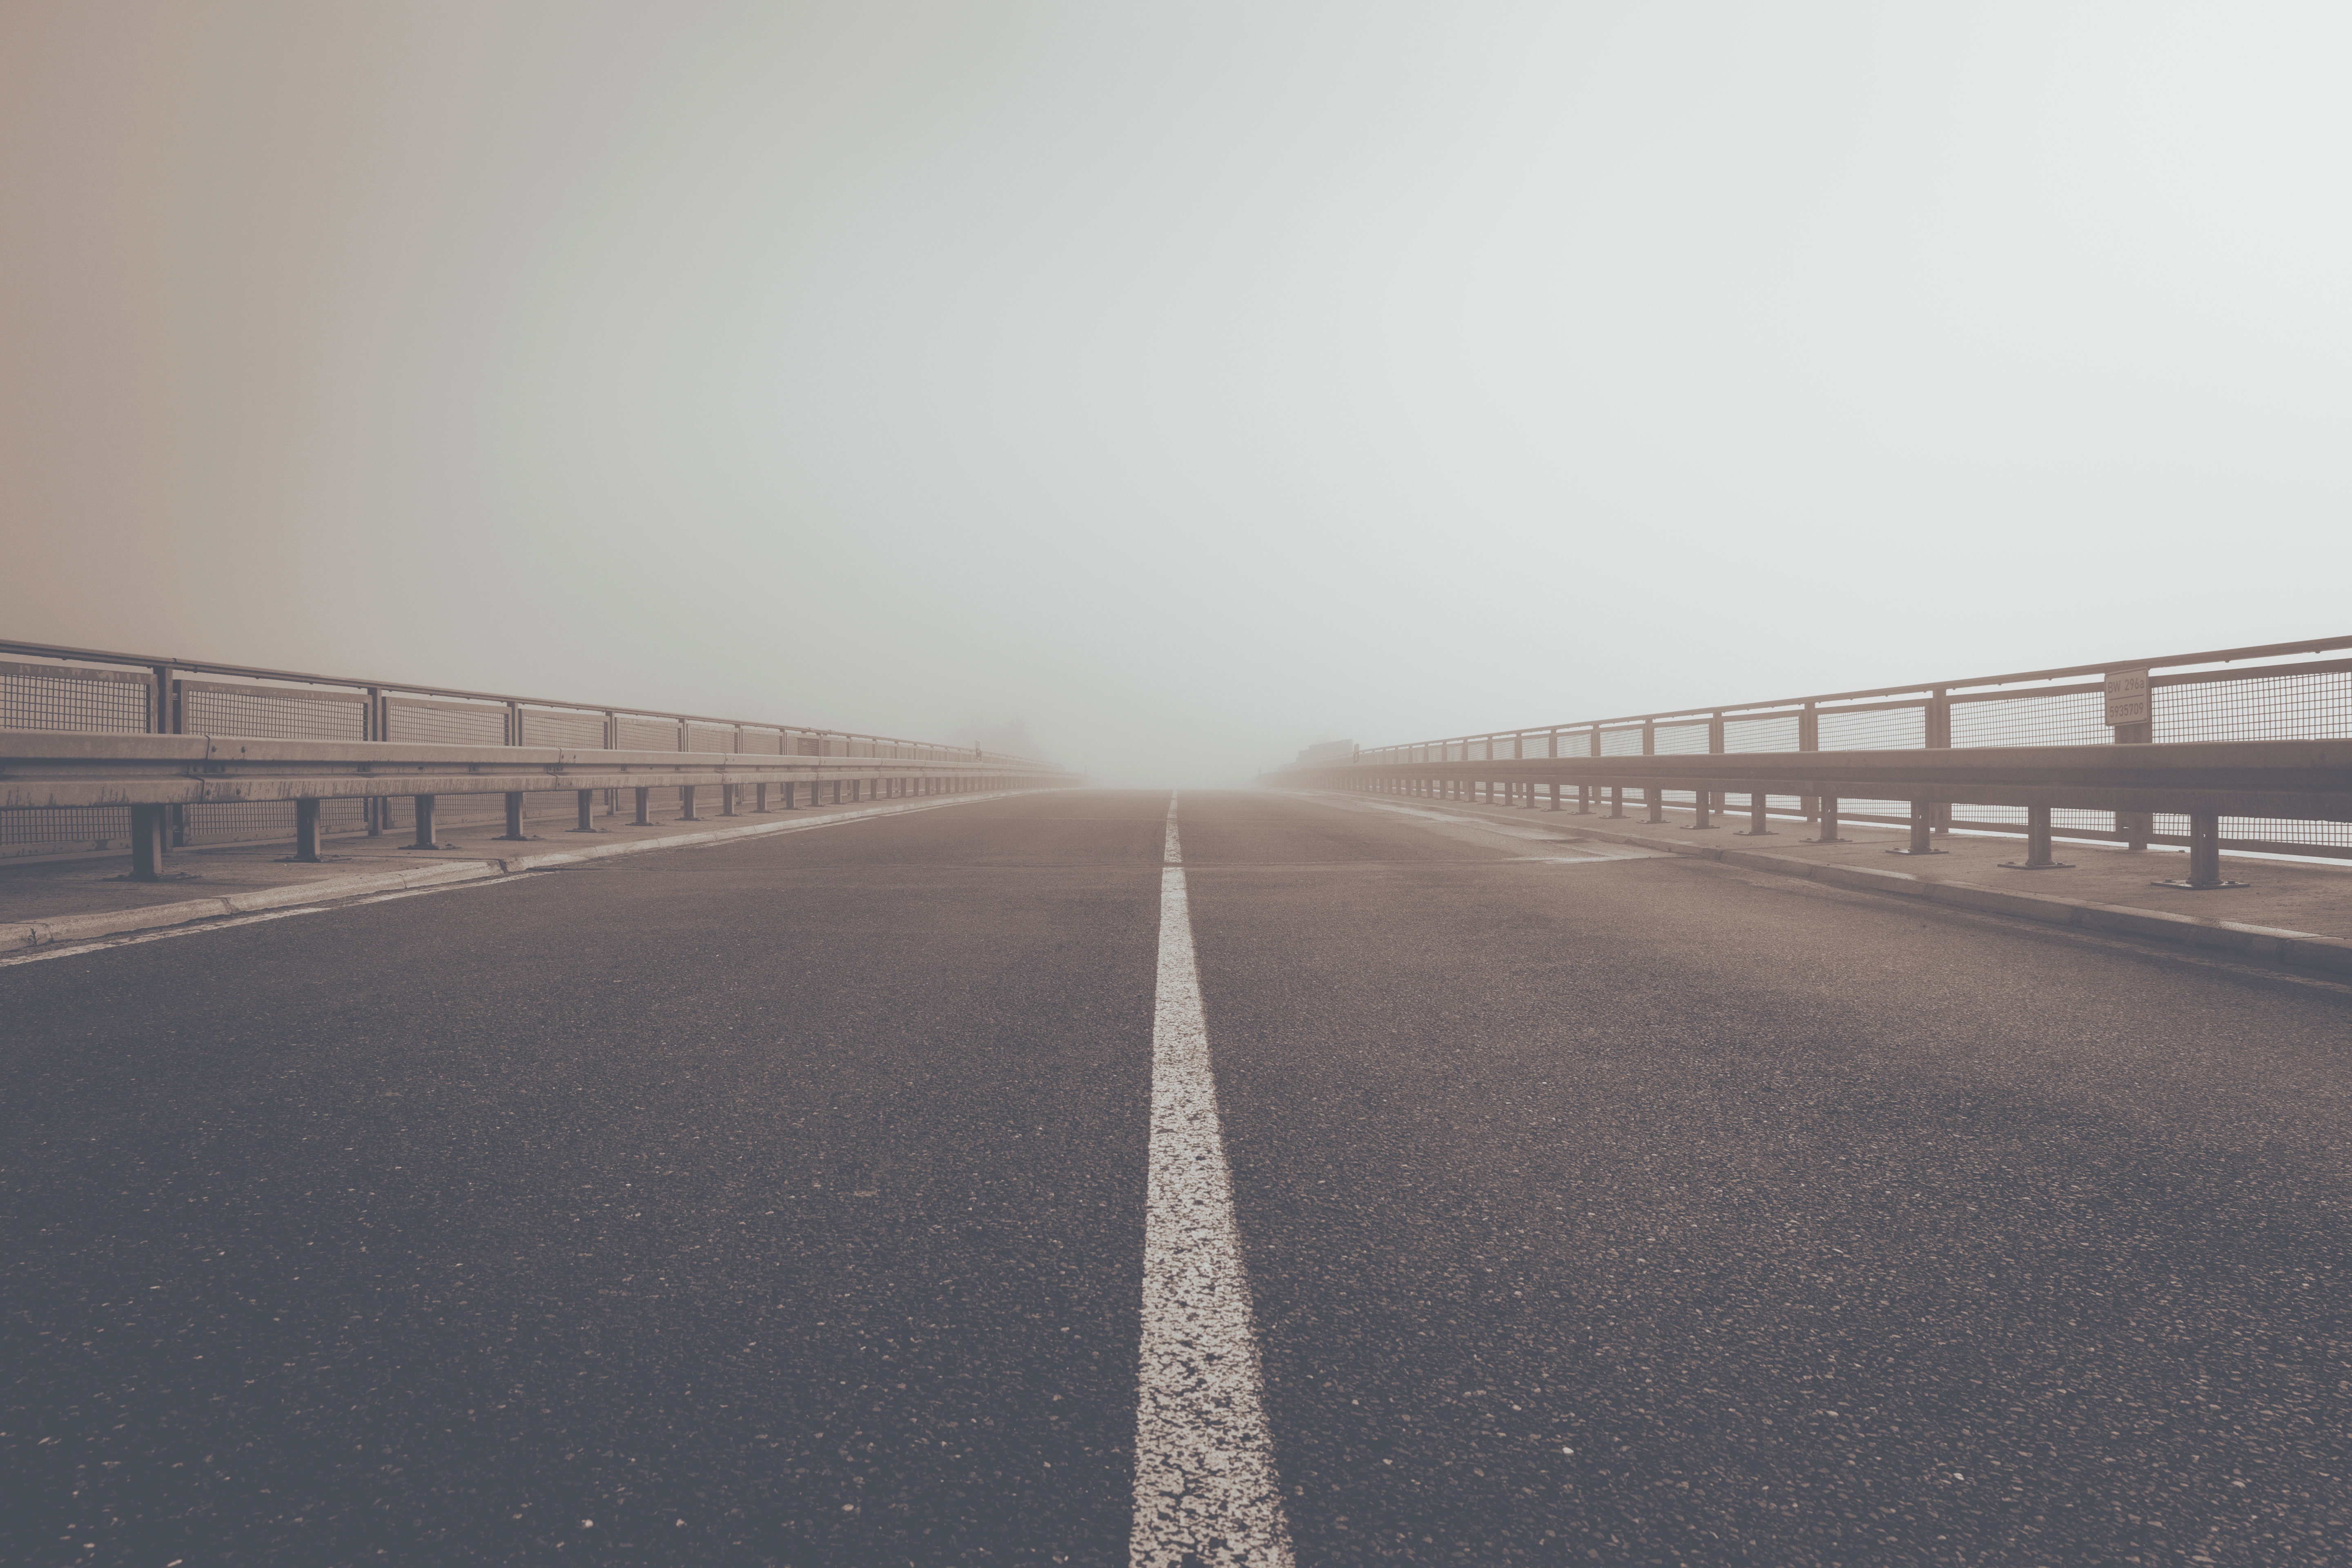
fog, road, morning, highway, line, weather, lane, infrastructure, shape, road surface, atmospheric phenomenon, nonbuilding structure, controlled access highway